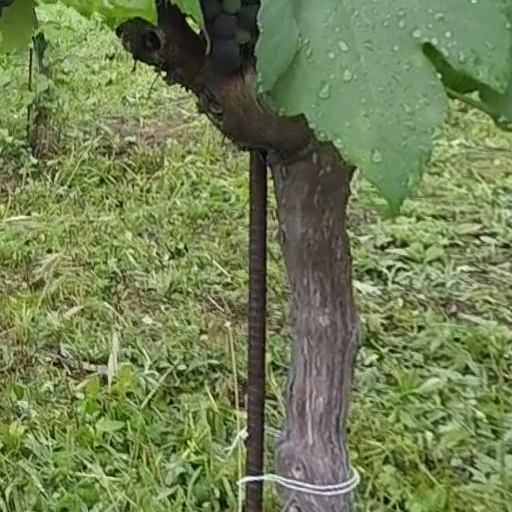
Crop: grape